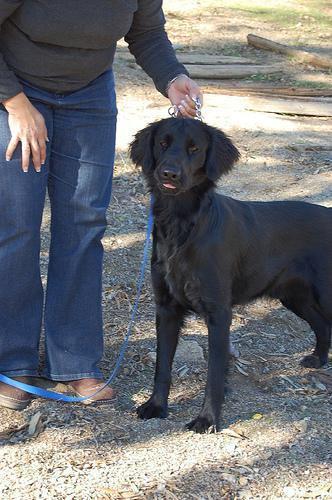
flat-coated_retriever